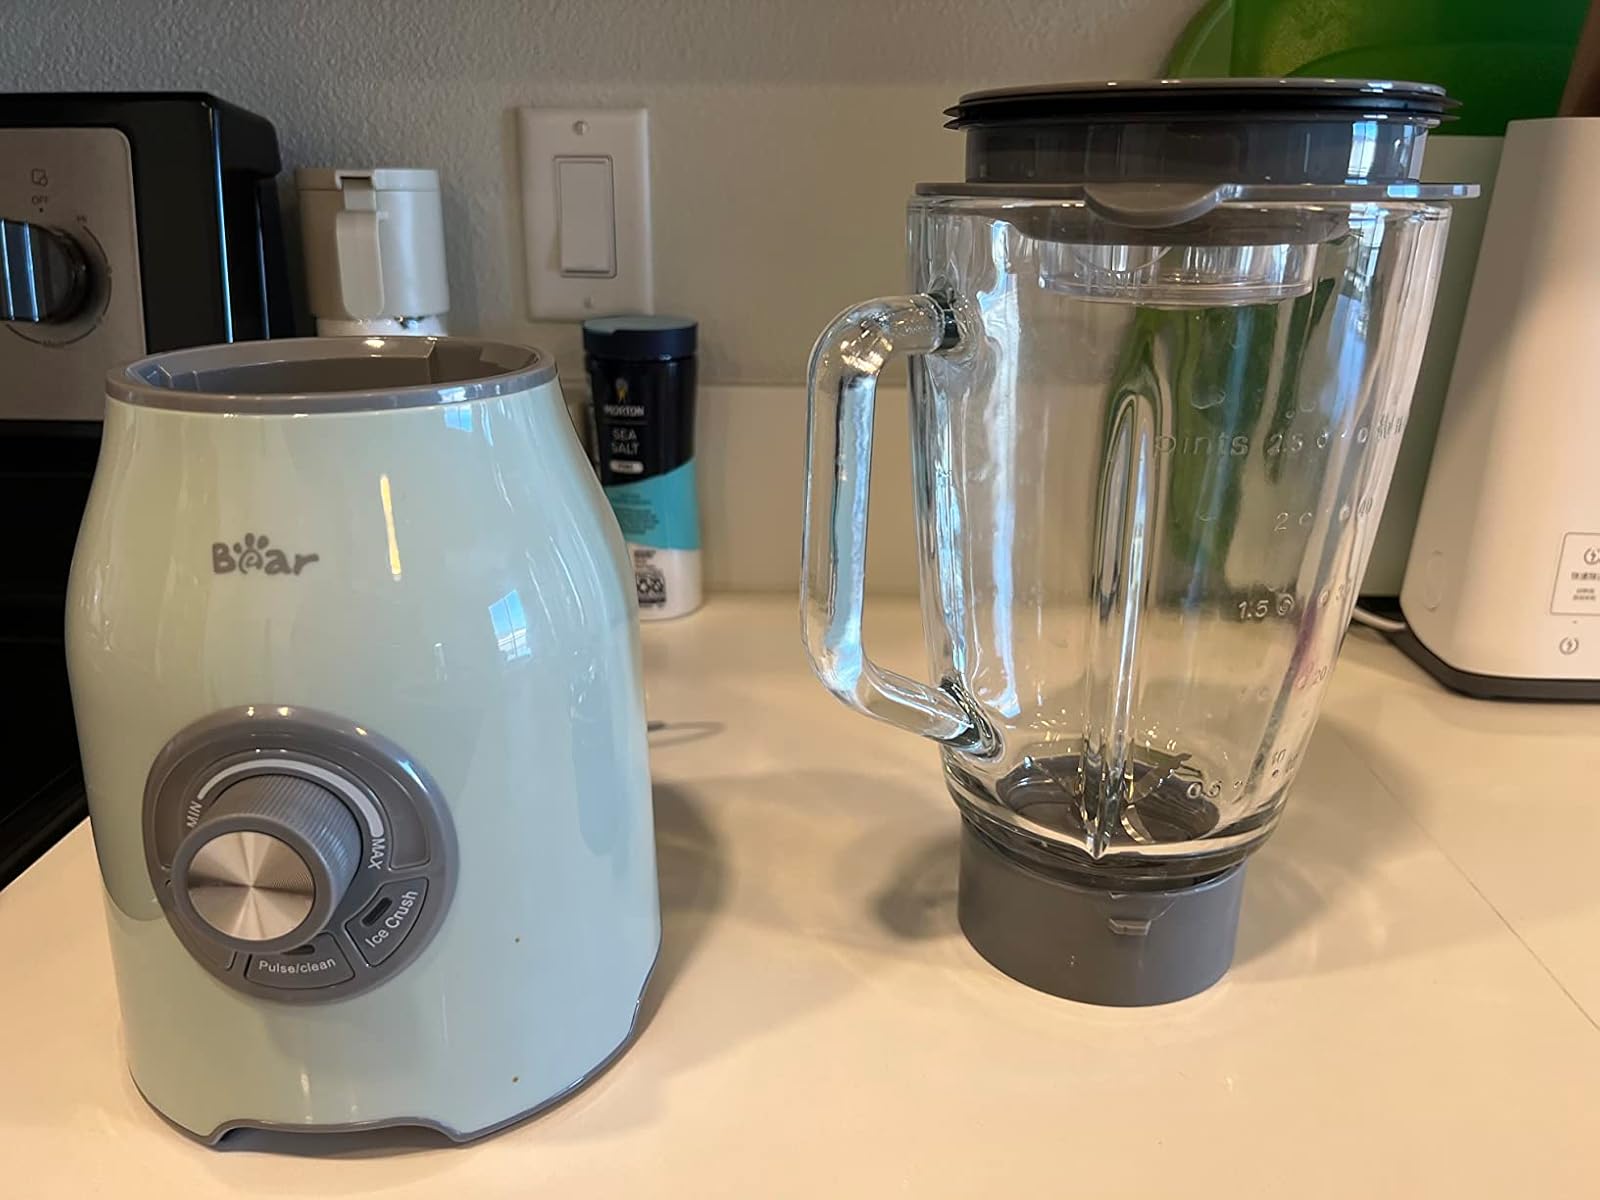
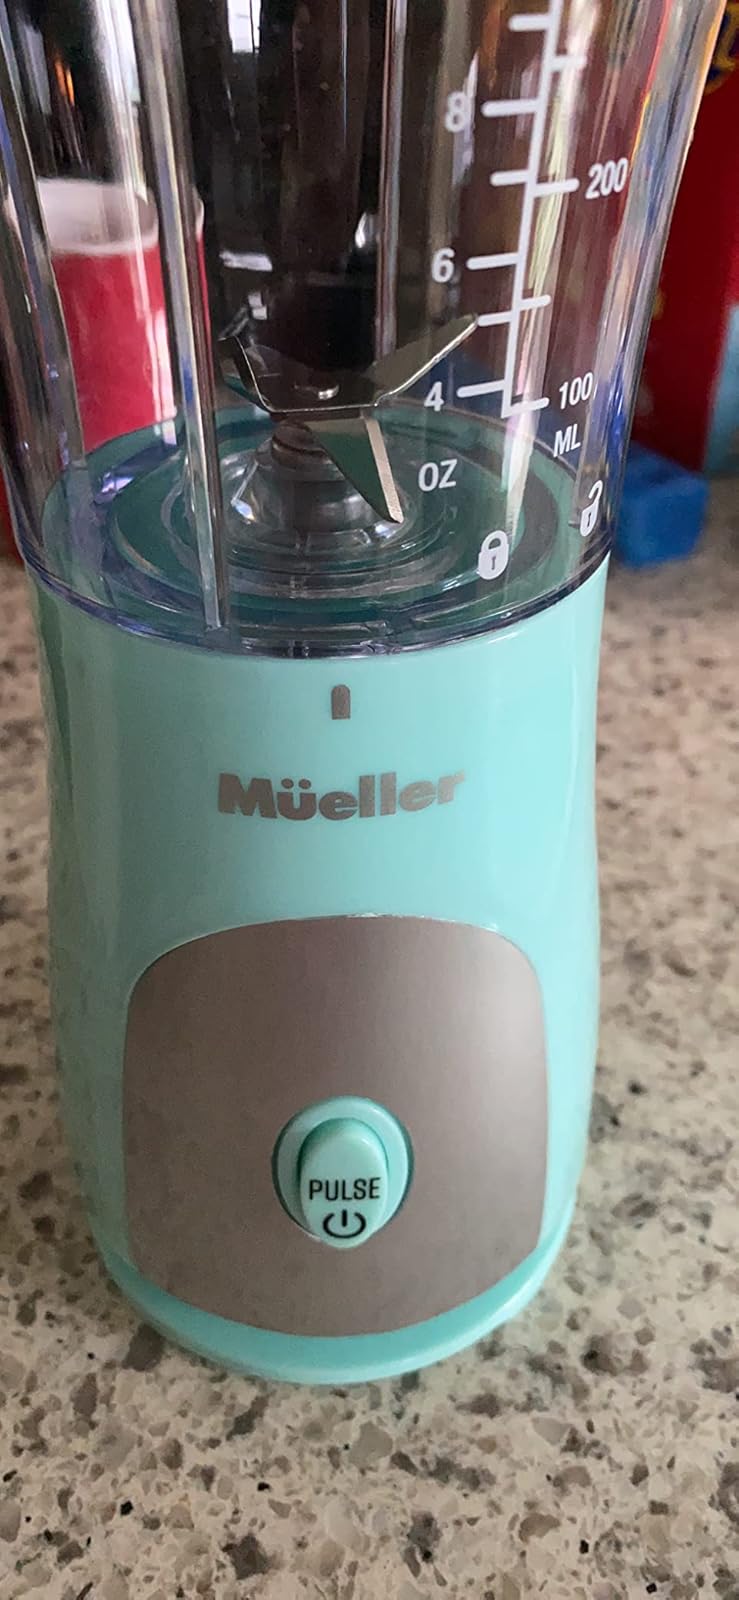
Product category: items_blender
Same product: no